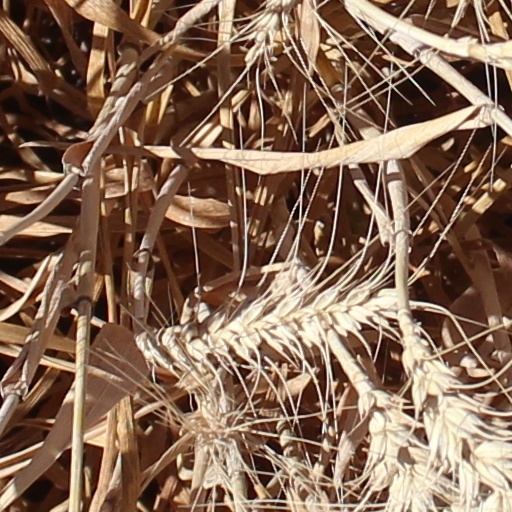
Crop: wheat